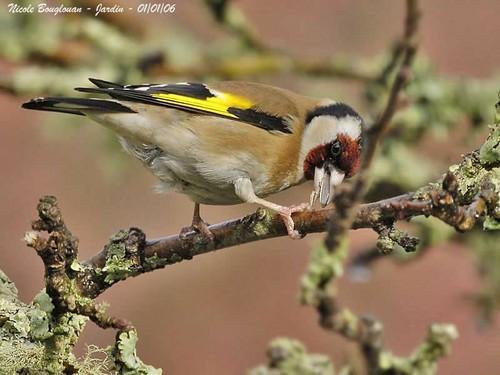
A photo of a european goldfinch